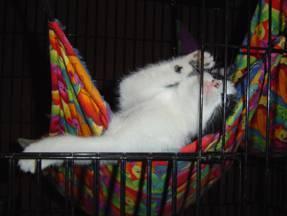
cat